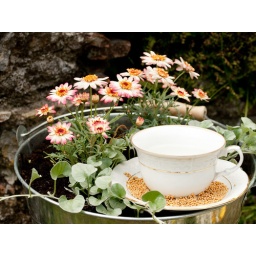
Pretty candles in a tea cup